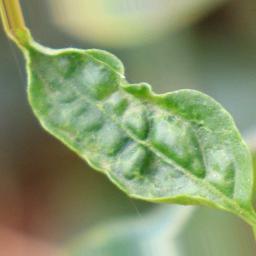
Label: mites_and_trips